Joe Donnelly

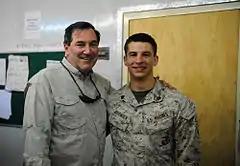
Donnelly with service member of the United States Marine Corps

In 2011, Donnelly aligned himself with Republicans and seven other members of the Blue Dog Coalition in a 204–215 House vote against an accelerated withdrawal from the war in Afghanistan.